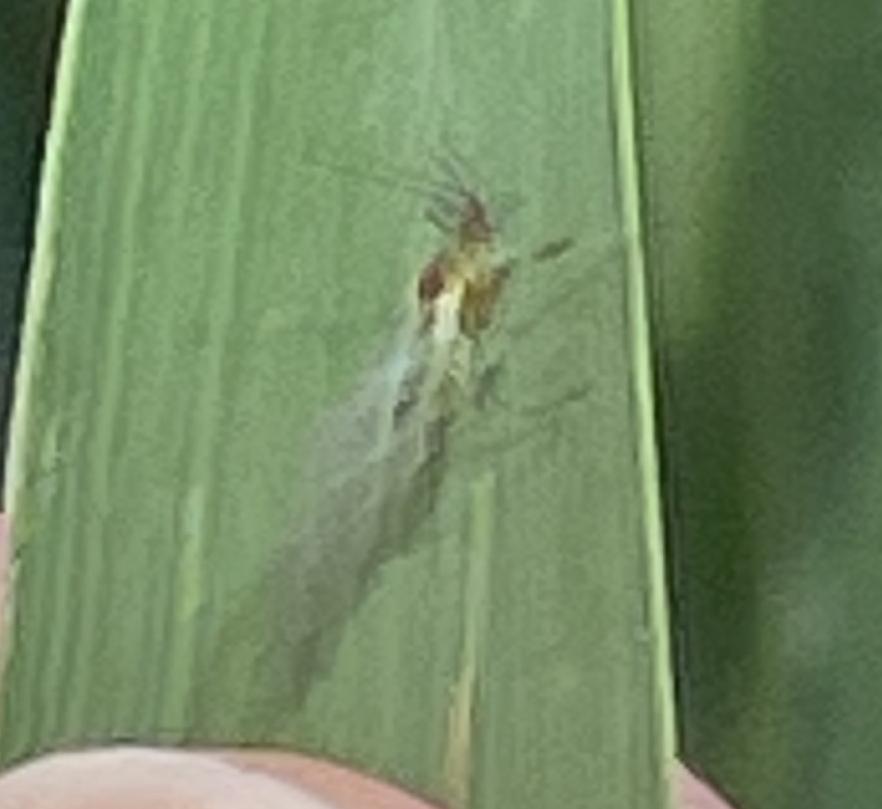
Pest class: english_grain_aphid